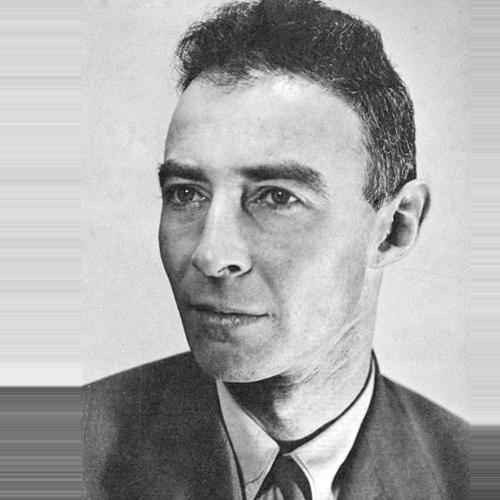
Age: 39